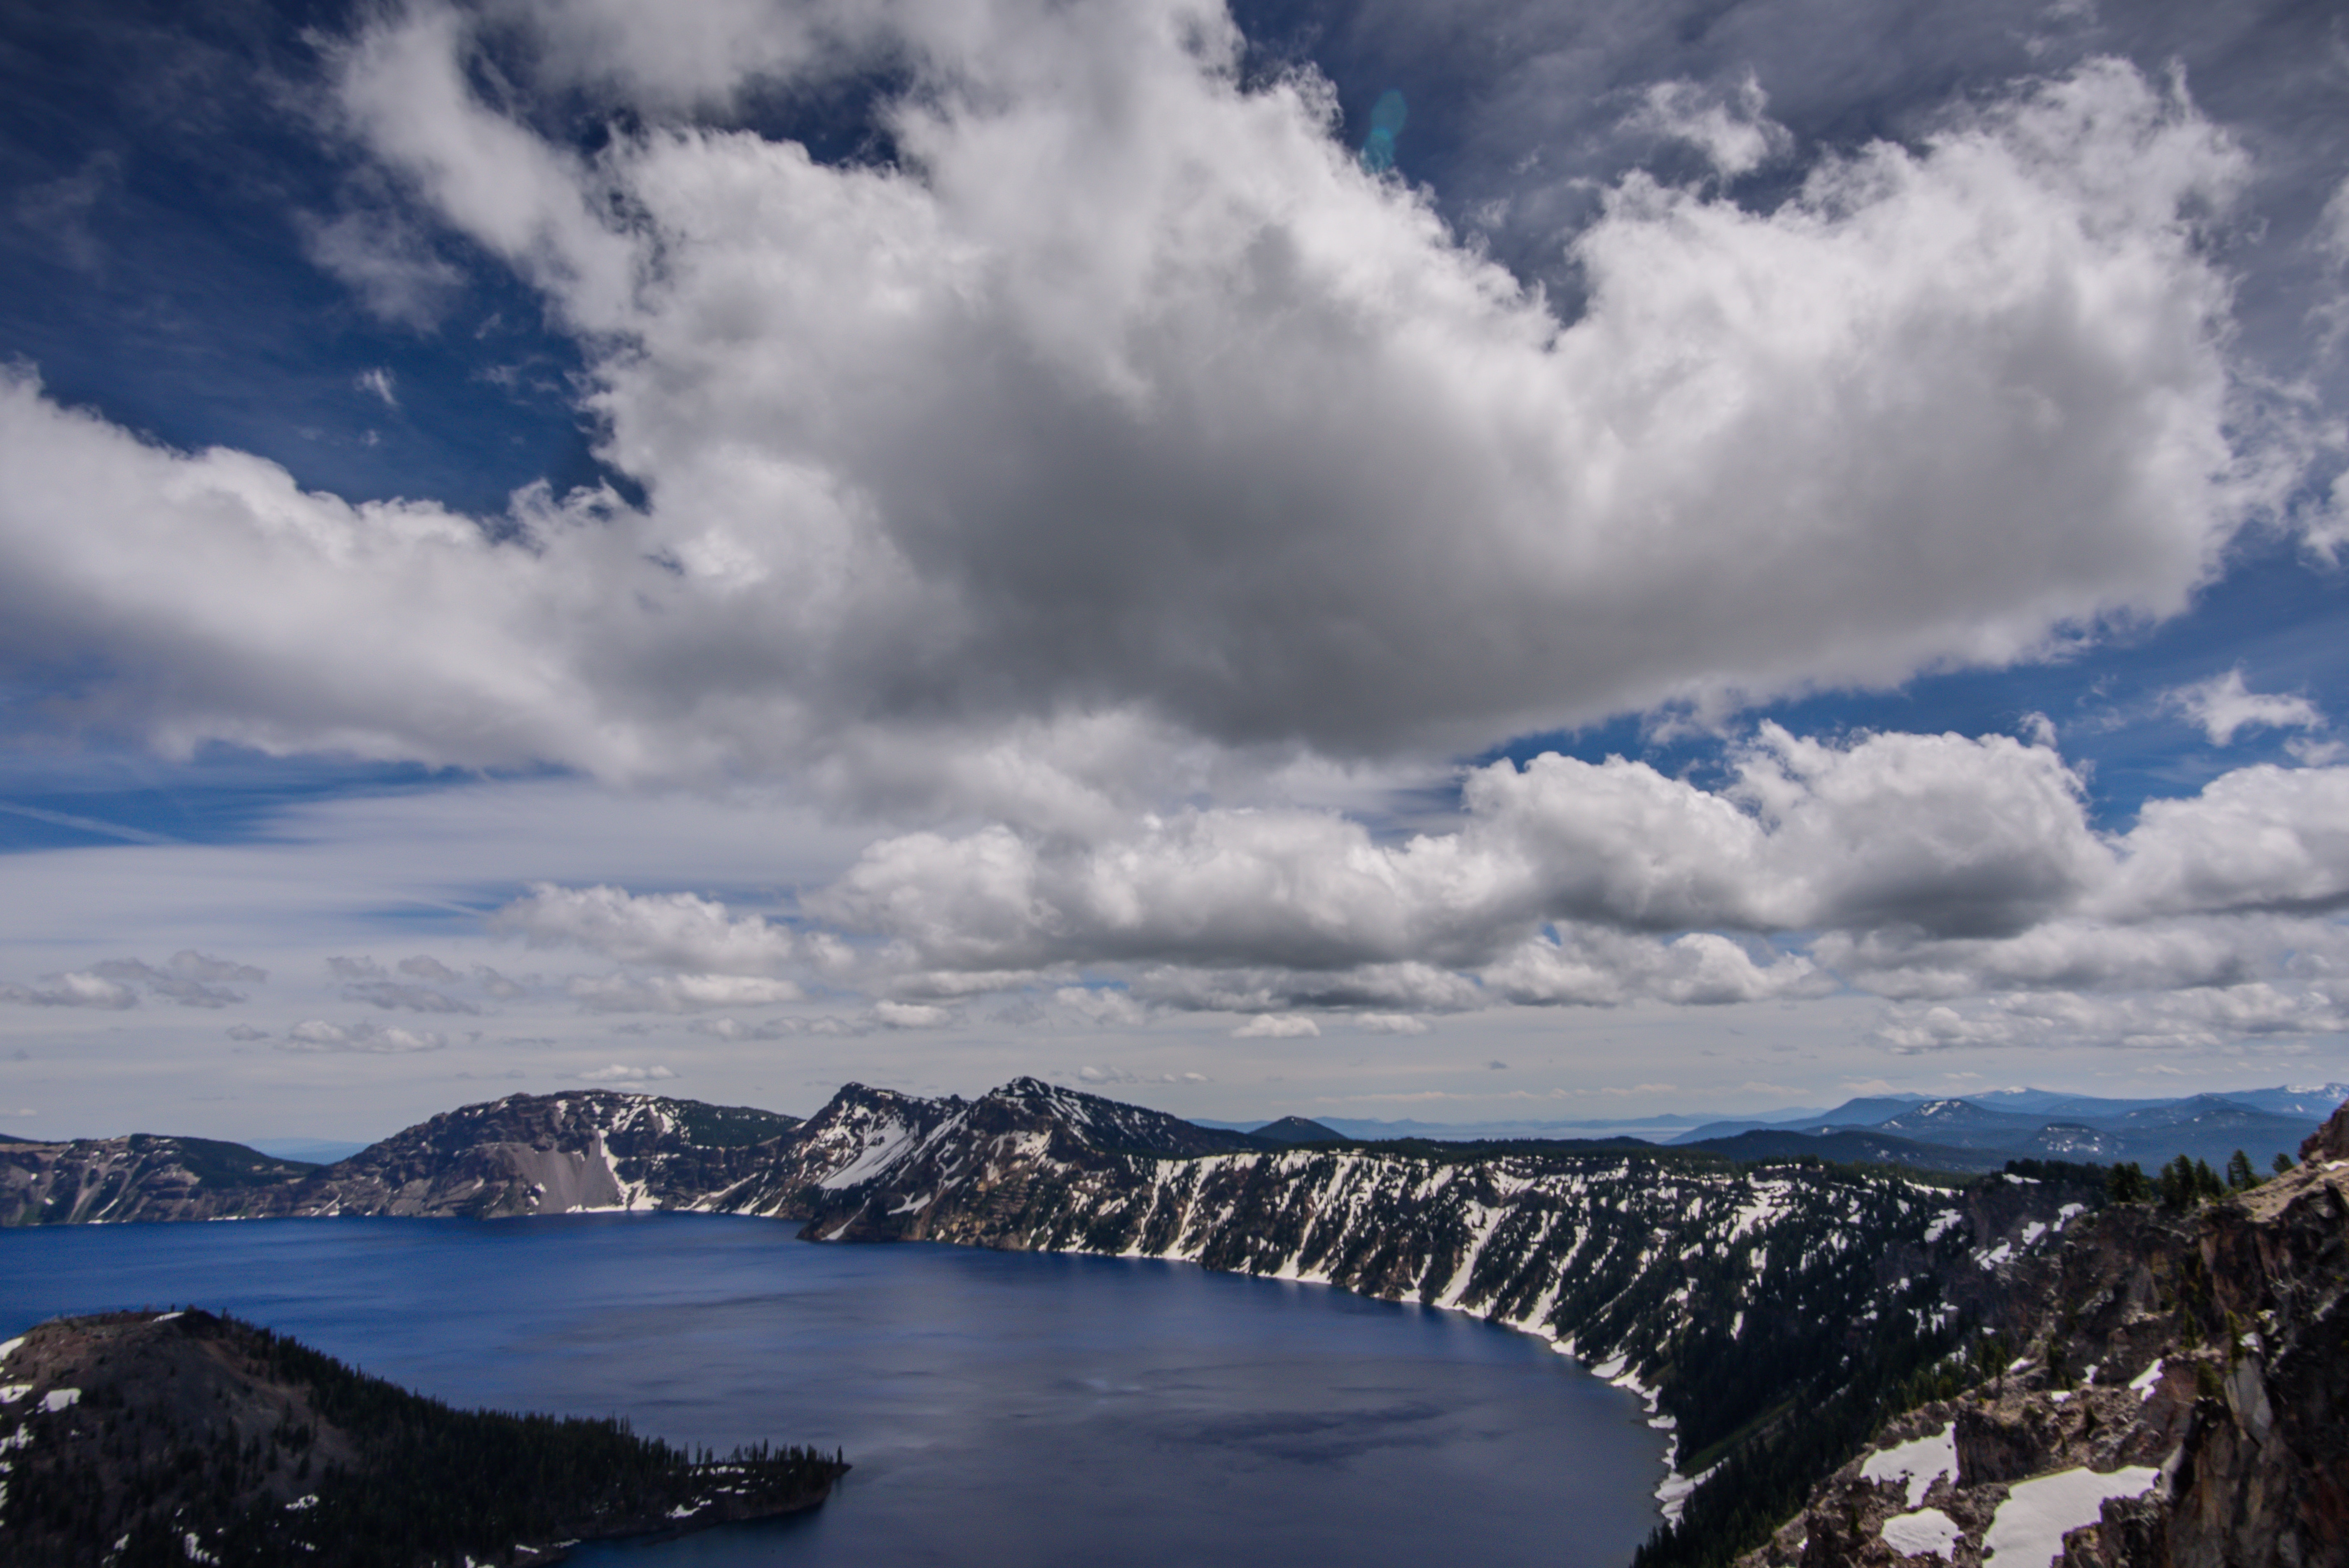
landscape, sea, coast, horizon, mountain, snow, cloud, sky, lake, mountain range, reflection, weather, fjord, body of water, alps, loch, landform, meteorological phenomenon, geographical feature, mountainous landforms, glacial landform